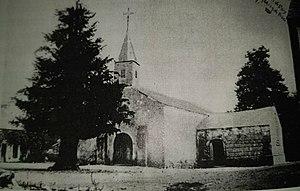
Ancienne chapelle de Saint-Cry
La chapelle Saint-Cry est un édifice religieux située sur la commune de Nivillac, dans le département du Morbihan, dans la région Bretagne, en France.